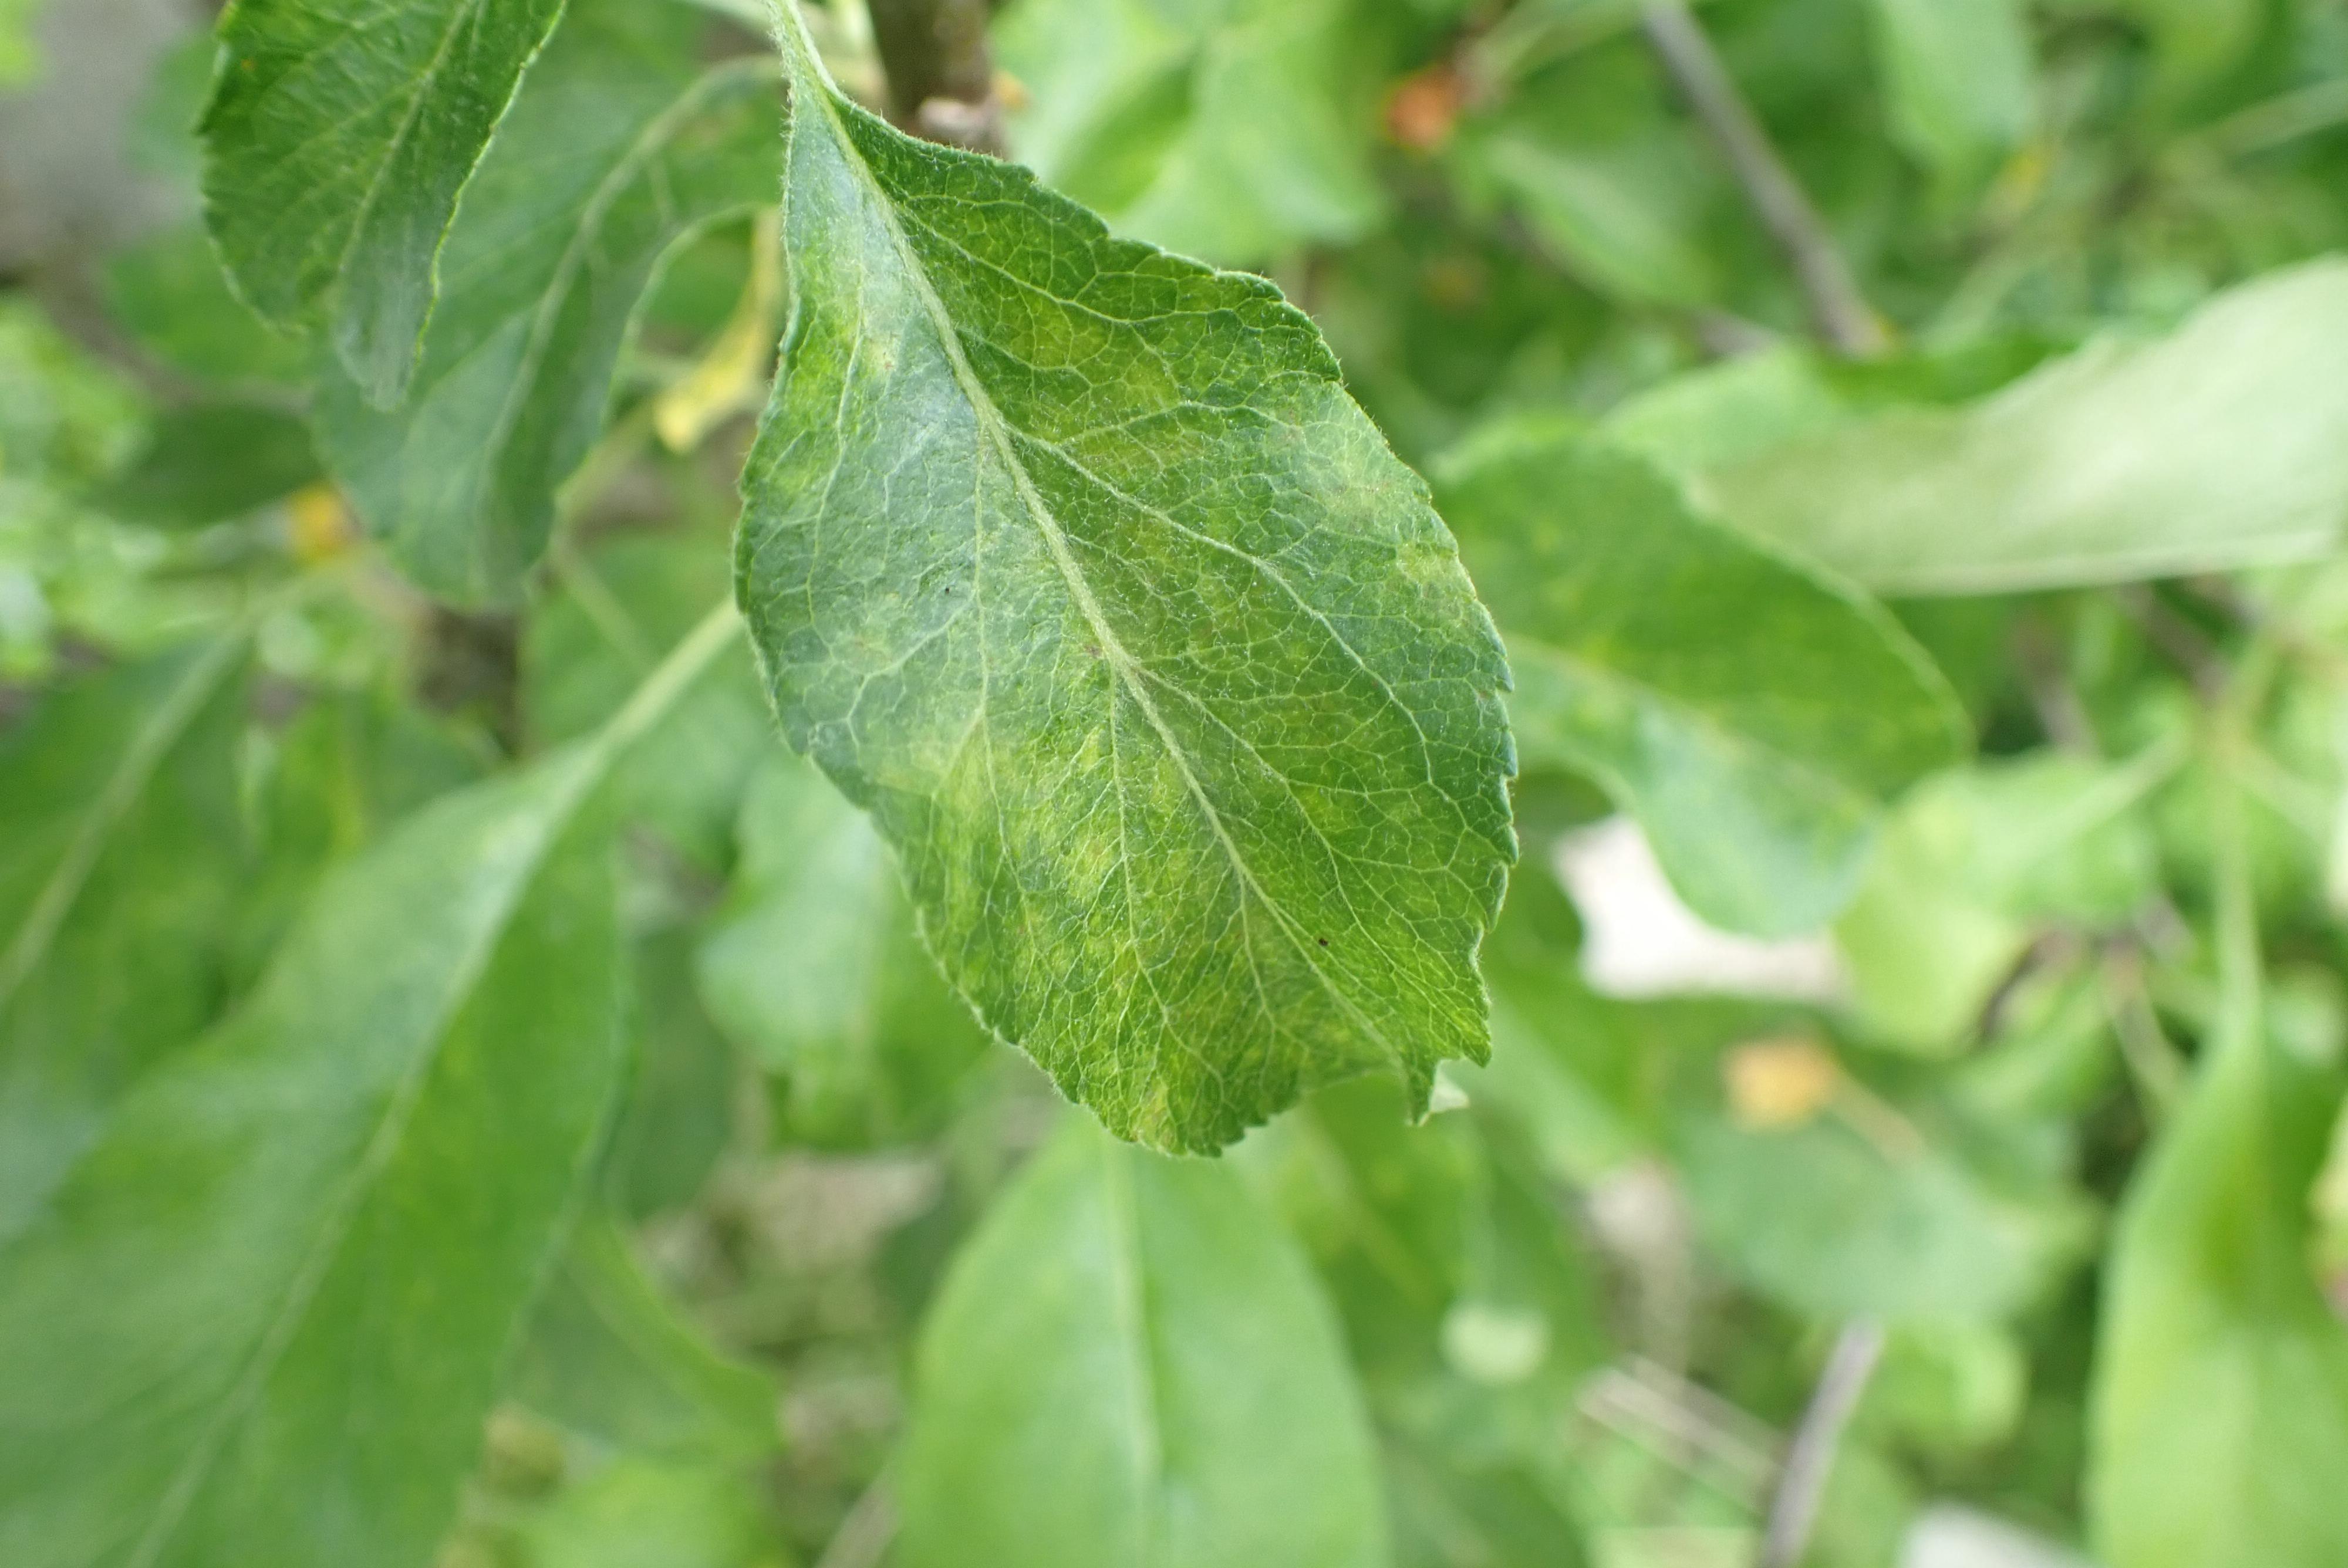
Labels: scab